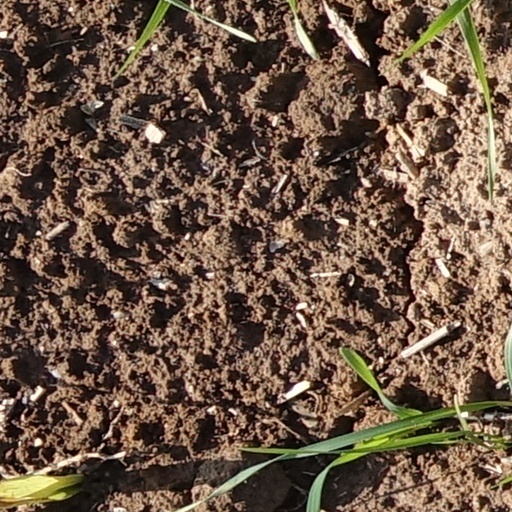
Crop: wheat